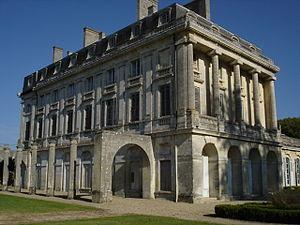
le corps de logis du château du Bouilh (33240 Gironde, France)
Louis-Nicolas Louis dit Victor Louis est un architecte français né le 10 mai 1731 à Paris et mort le 2 juillet 1800 à Paris.